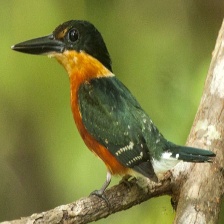
Species: PYGMY KINGFISHER
Scientific name: ISPIDINA PICTA